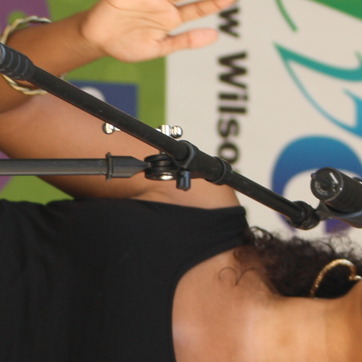
Material: plastic